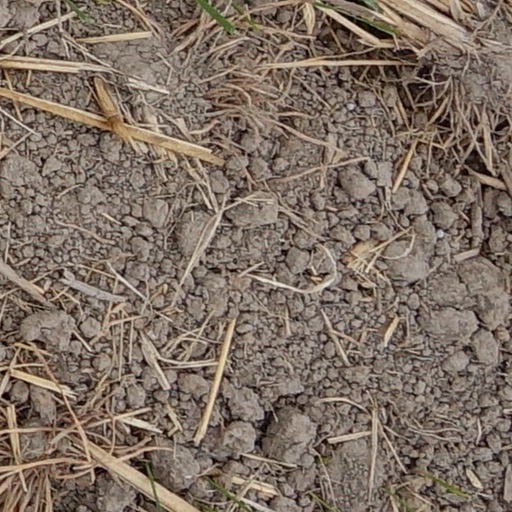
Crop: wheat